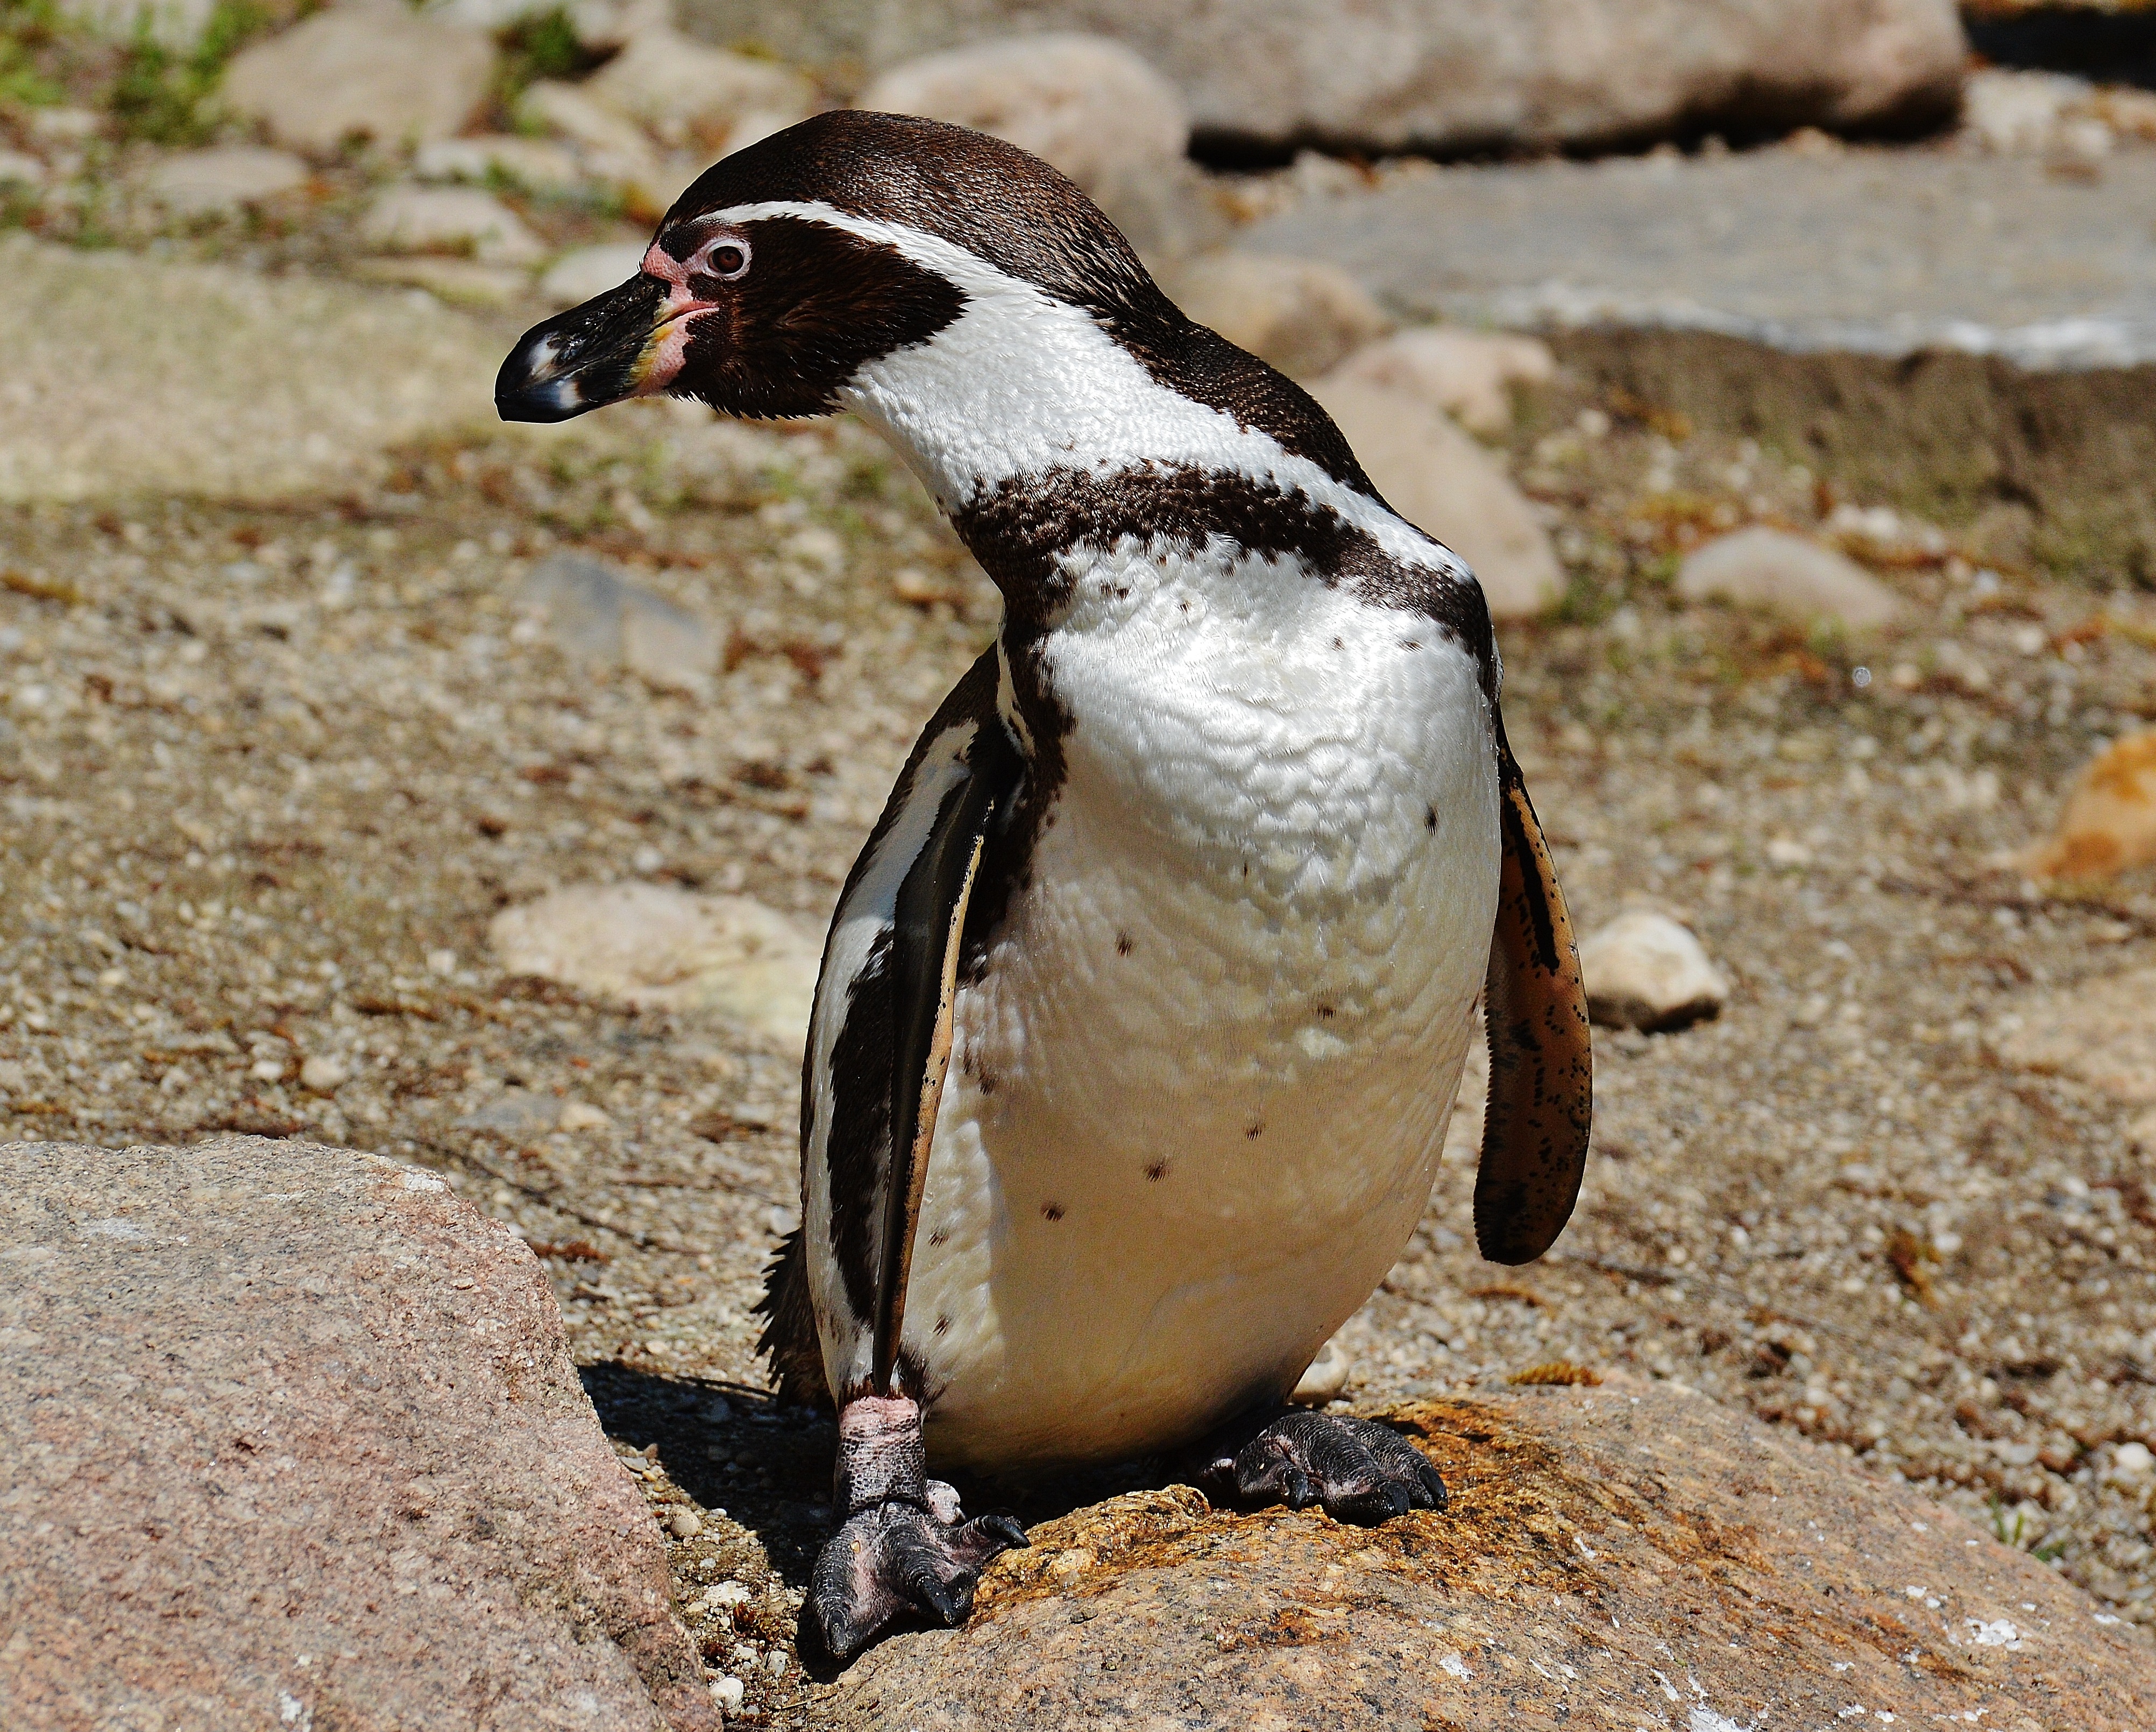
bird, sweet, animal, cute, wildlife, zoo, beak, fauna, penguin, plumage, close up, vertebrate, waterfowl, animal world, wildlife photography, munich, flightless bird, tierpark hellabrunn